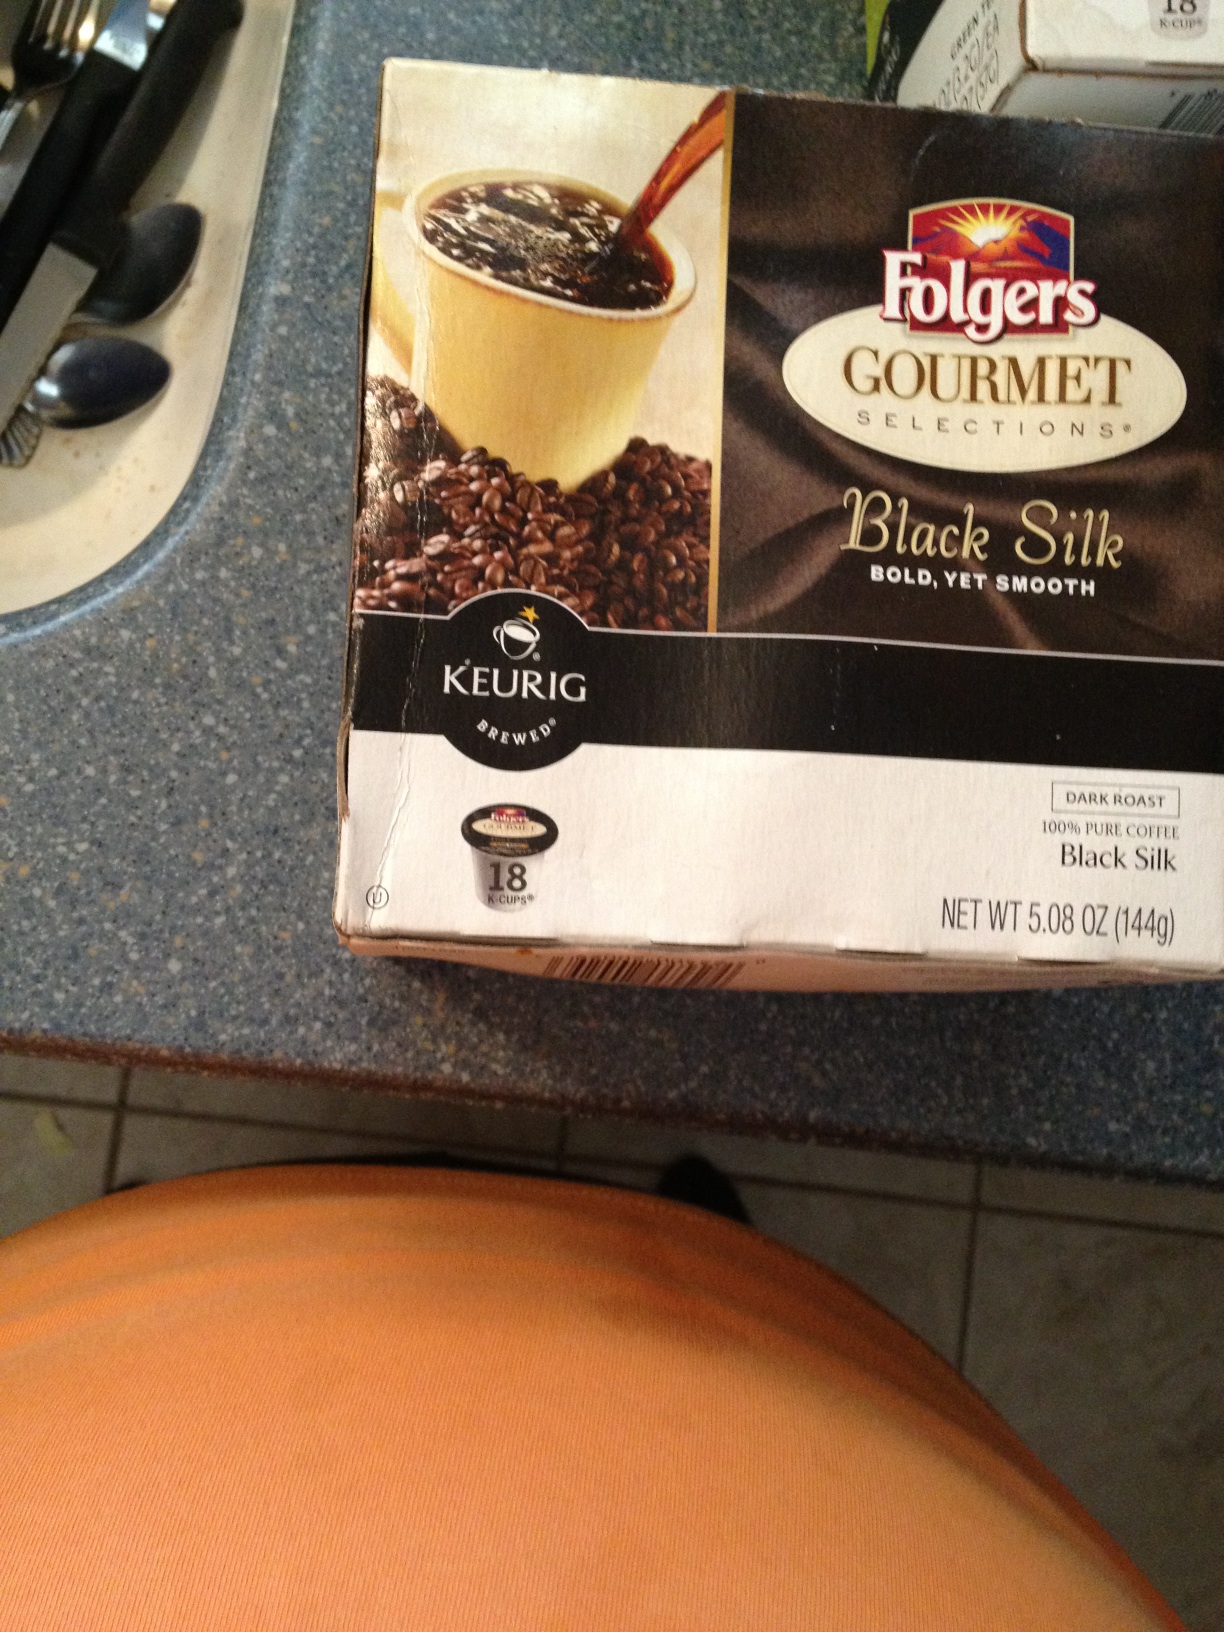Question: What flavor coffee is this?
Answer: black silk